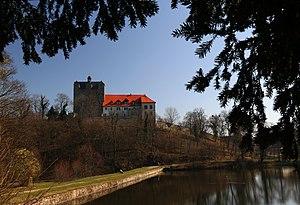
Otton de Ballenstedt, dit le Riche, né vers 1070 et mort le 9 février 1123 est un précurseur de la maison d'Ascanie, le fils du comte Adalbert II de Ballenstedt et de son épouse Adélaïde de Weimar-Orlamünde. Il a été duc de Saxe pendant une courte période en 1112. Otton est le père d'Albert l'Ours, le premier margrave de Brandebourg.
Ballenstedt est une petite ville d'Allemagne du district de l'arrondissement de Harz, dans le land de Saxe-Anhalt. Elle est surtout connue pour son château, une résidence ancestrale de la maison d'Ascanie et des princes d'Anhalt.